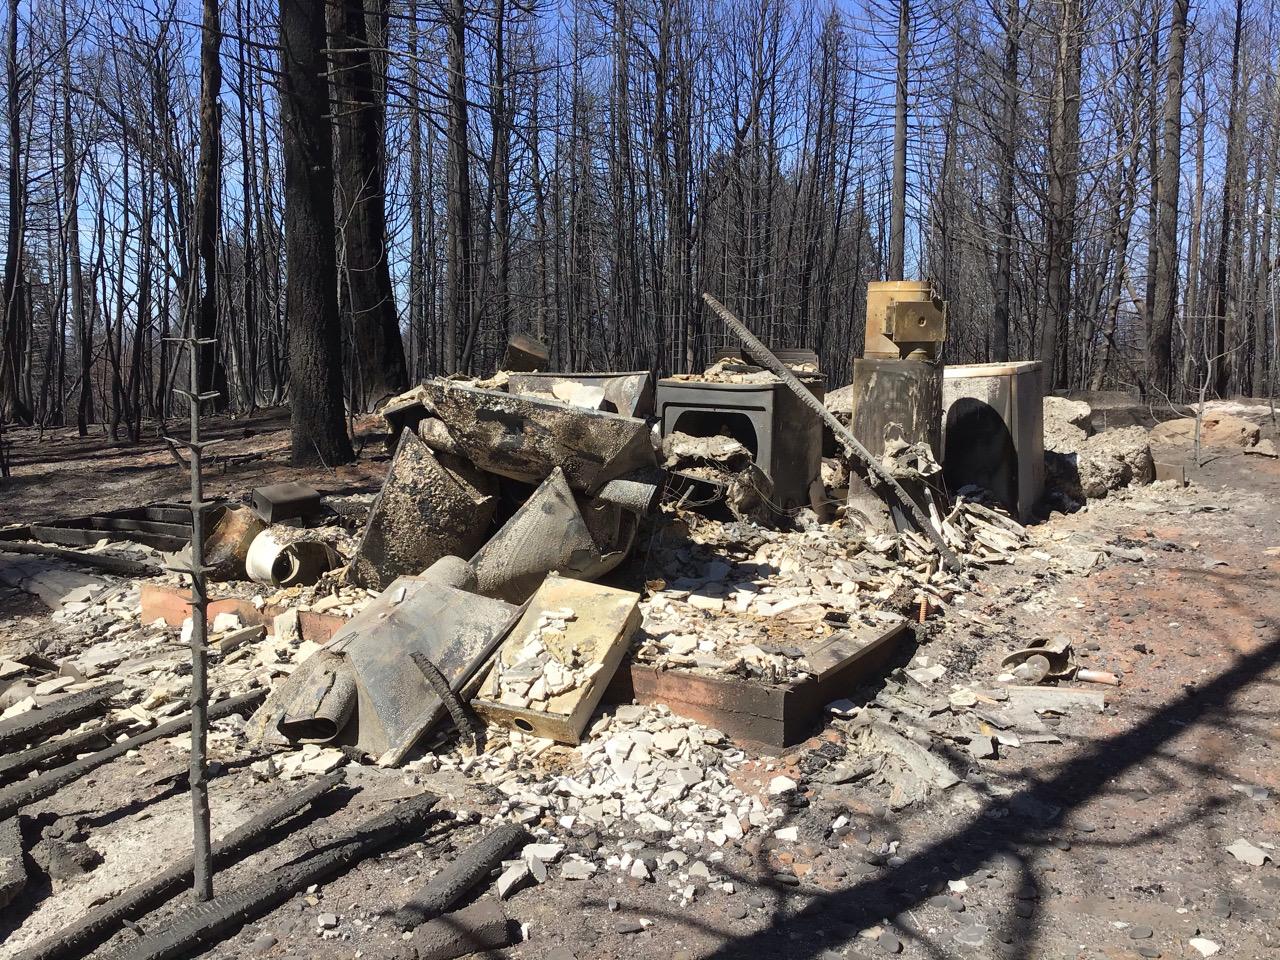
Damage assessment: destroyed